1912 Nottingham East by-election

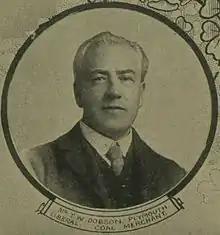
Dobson

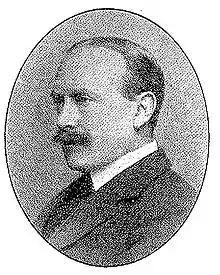
Rees

A General Election was due to take place by the end of 1915. By the autumn of 1914, the following candidates had been adopted to contest that election. Due to the outbreak of war, the election never took place.